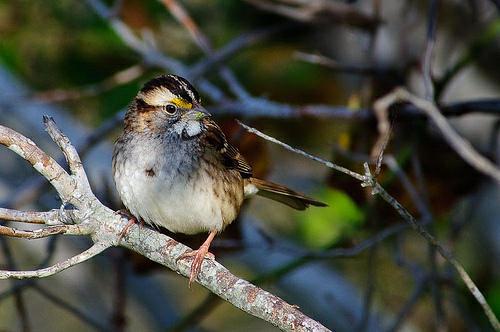
A photo of a white throated sparrow